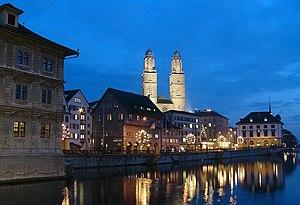
Le Grossmünster est une église d'architecture romane de culte protestant située dans la vieille ville de Zurich. Elle est célèbre comme étant l'un des principaux lieux de la réforme protestante grâce à Ulrich Zwingli puis Heinrich Bullinger. C'est l'une des trois plus importantes églises de la ville de Zurich.